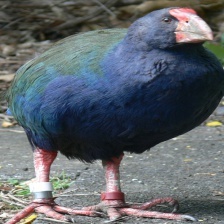
Species: TAKAHE
Scientific name: PORPHYRIO HOCHSTETTERI
ImageNet parent category: european_gallinule